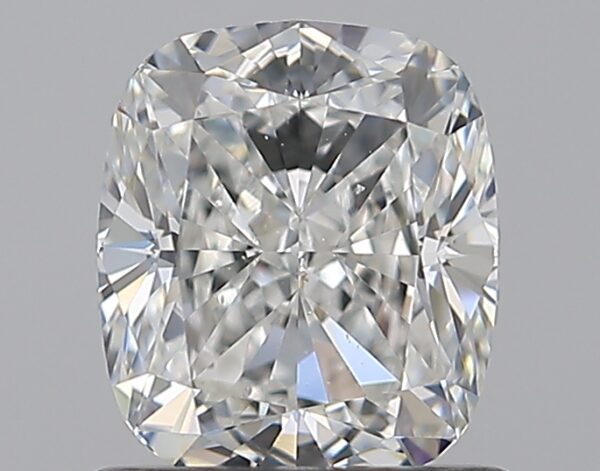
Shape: cushion
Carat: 1.03
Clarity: SI1
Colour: G
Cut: EX
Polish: EX
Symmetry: EX
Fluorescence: M
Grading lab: GIA
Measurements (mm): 6.21 x 5.36 x 3.62